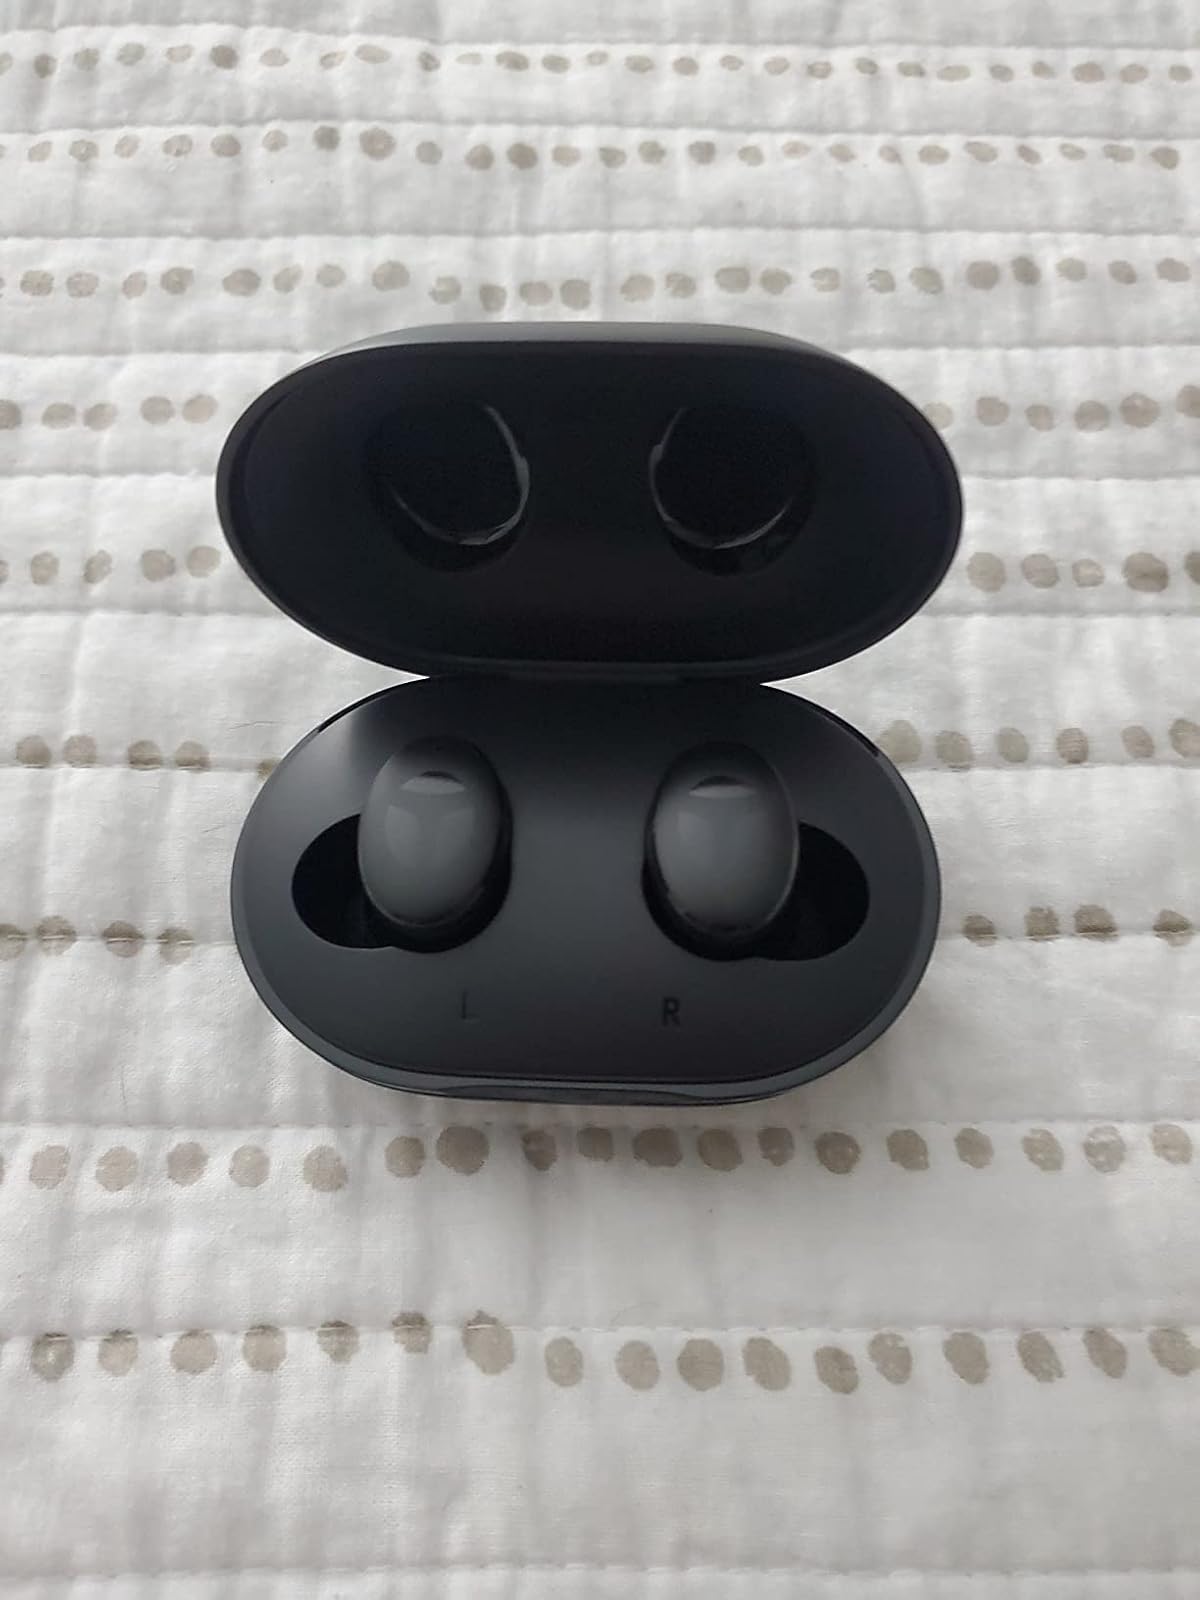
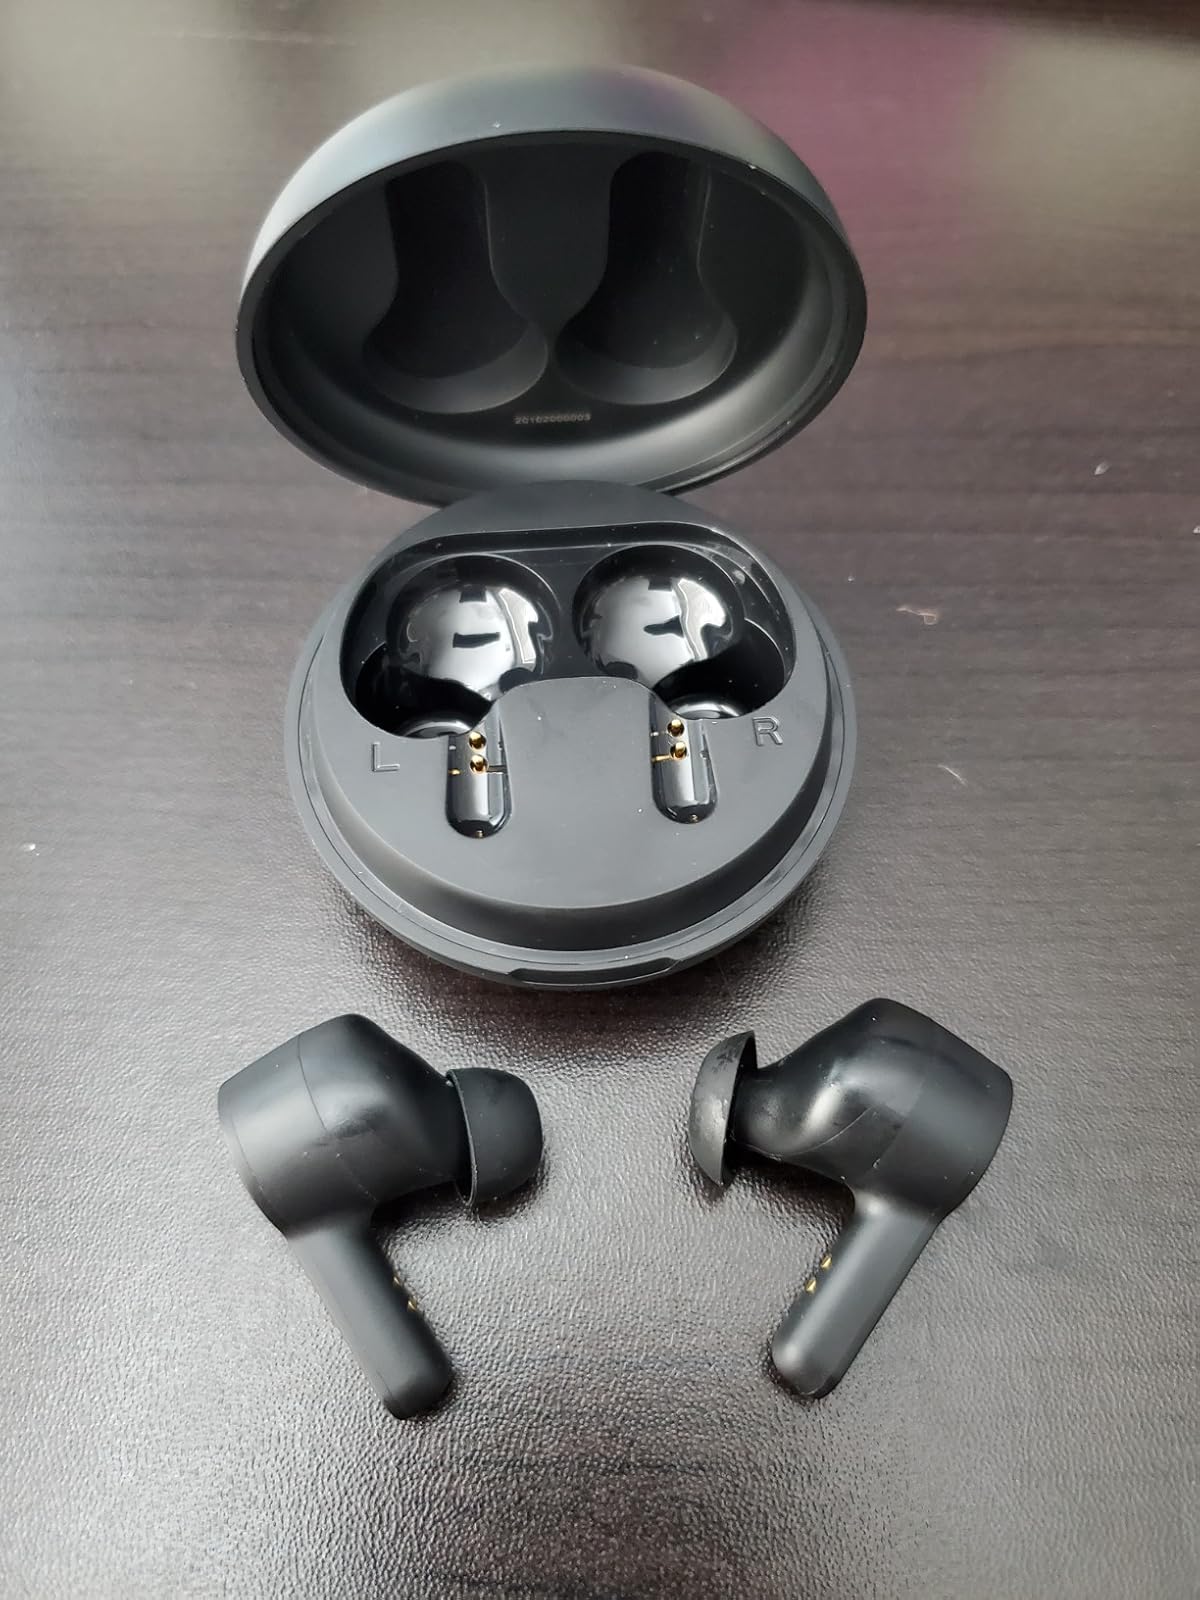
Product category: earbuds
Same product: no